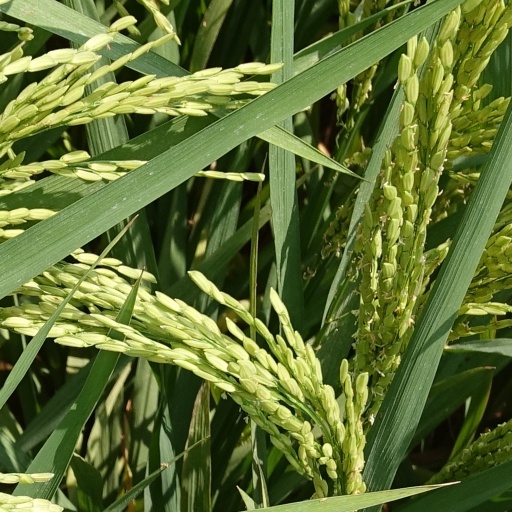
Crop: rice